Ona Speedway

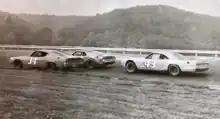
Wendell Scott, Bobby Allison, and Richard Petty at Ona Speedway in 1971.

In 1995, the track was repaved and reopened by Donnie Chapman. The track record of 16.40 was set by Charlie Perry racing an open-wheel modified in 1997. On June 28, 1997, the track hosted Nascar Drivers Ernie Irvan, Sterling Marlin, Kenny Wallace and Jeremy Mayfield.